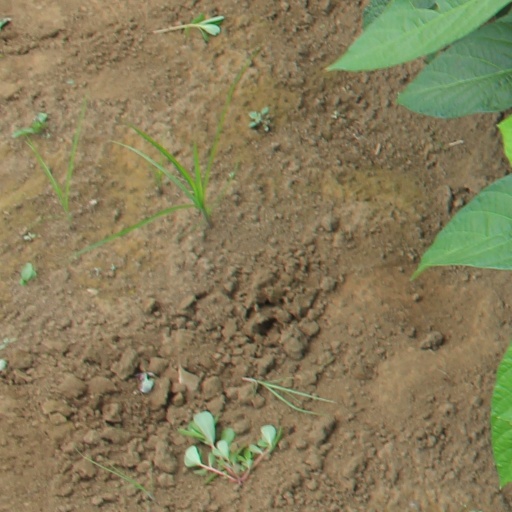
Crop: soybean